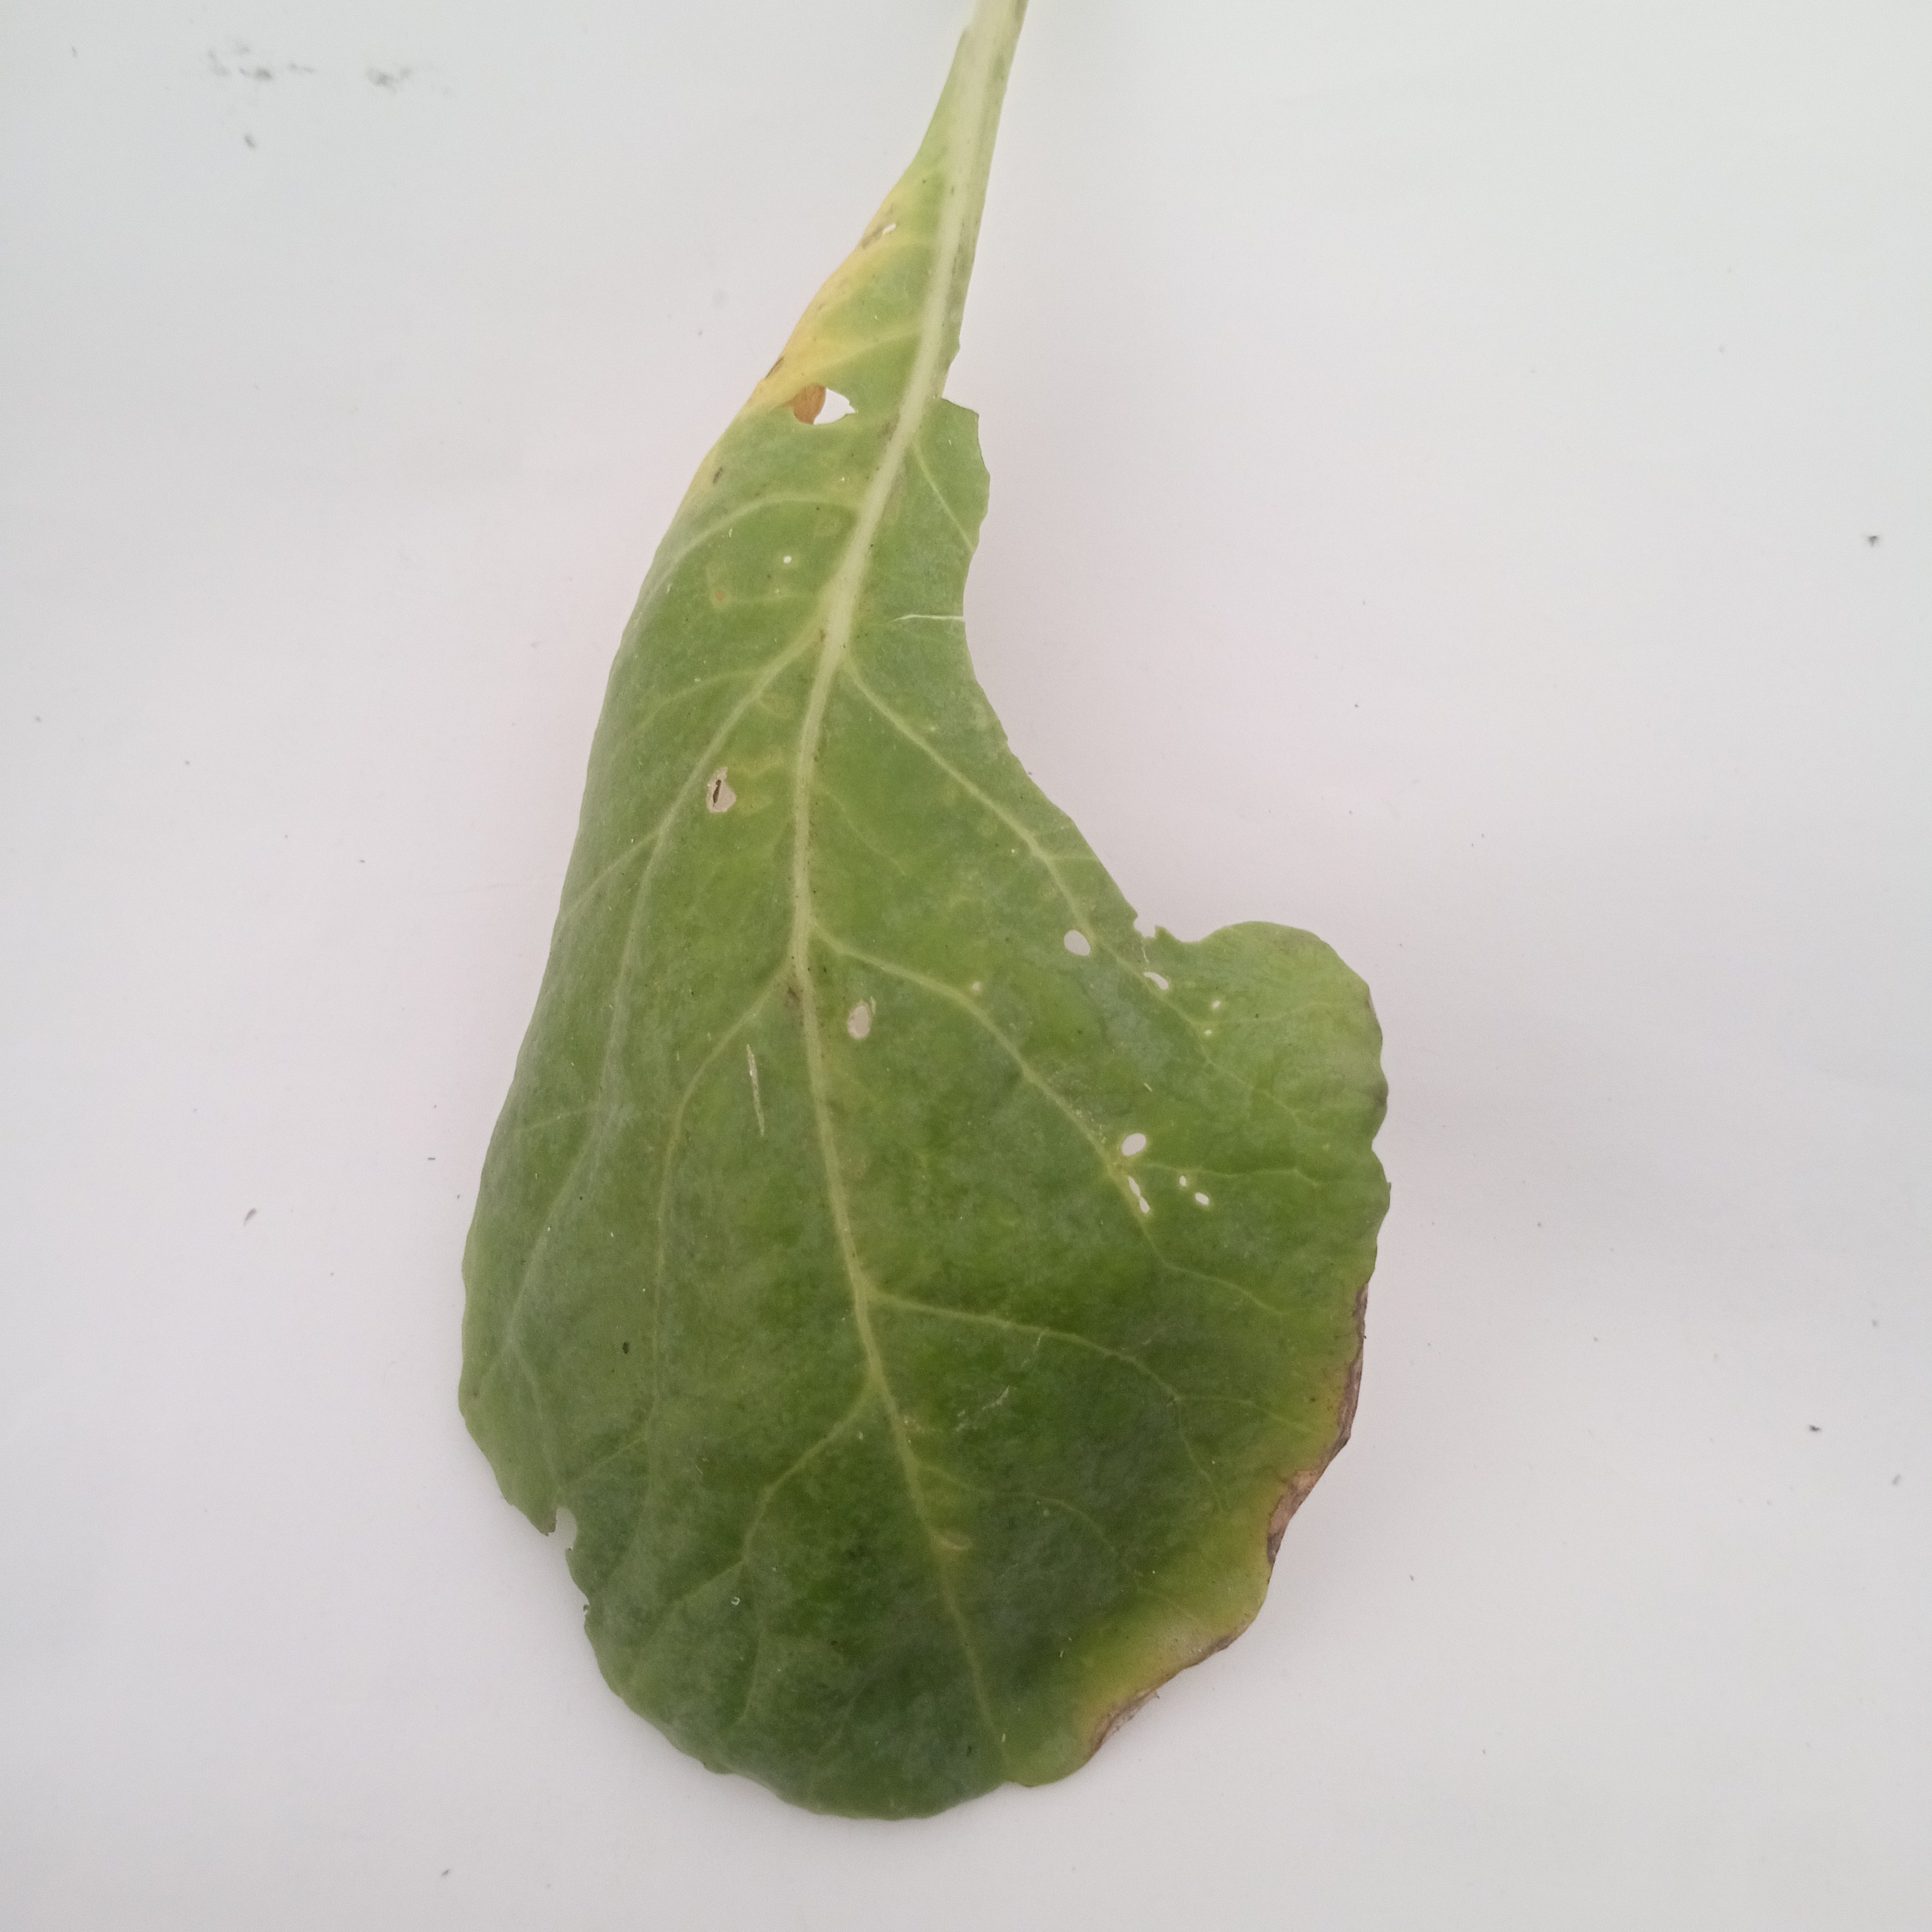
Label: Insect Hole